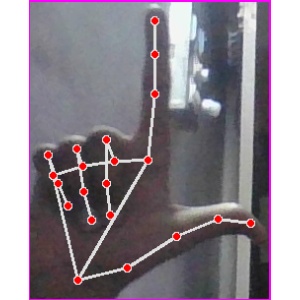
अक्षर: ल